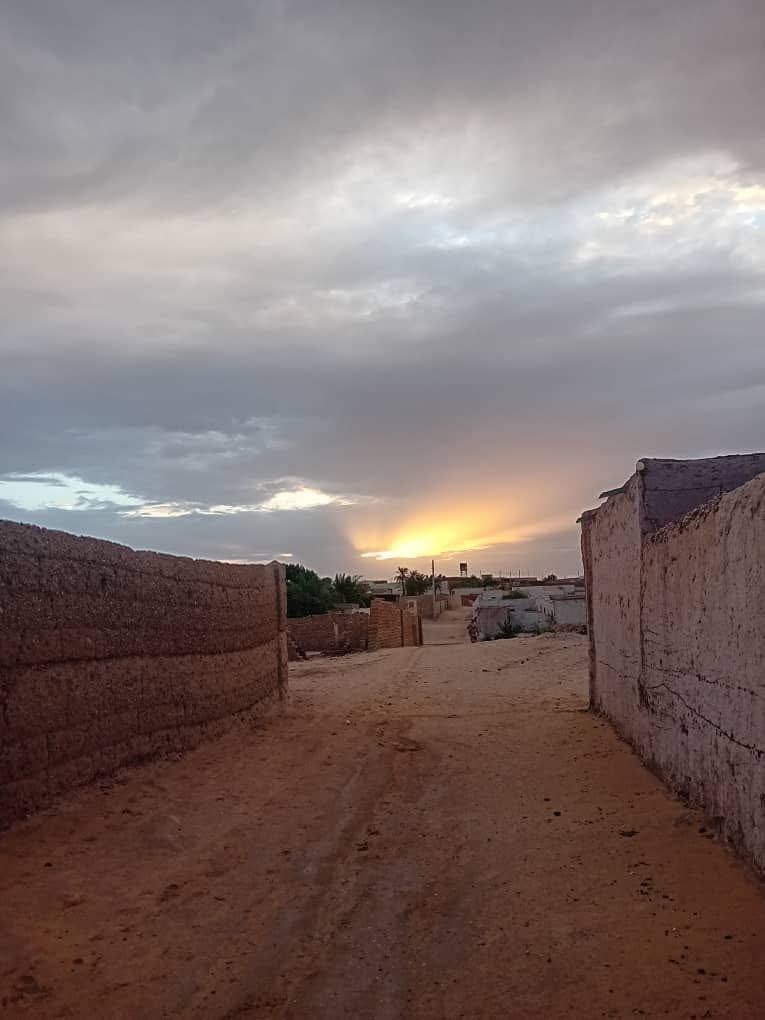
الوصف بالفصحى: شارع حي في حلة، بيوتها مبنية من روث الحيوانات، عند غروب الشمس
الوصف بالعامية السودانية: شارع تراب في حلة بيوتها مبنية من الجالوص وقت غروب الشمس
التصنيف: Urban & City Life